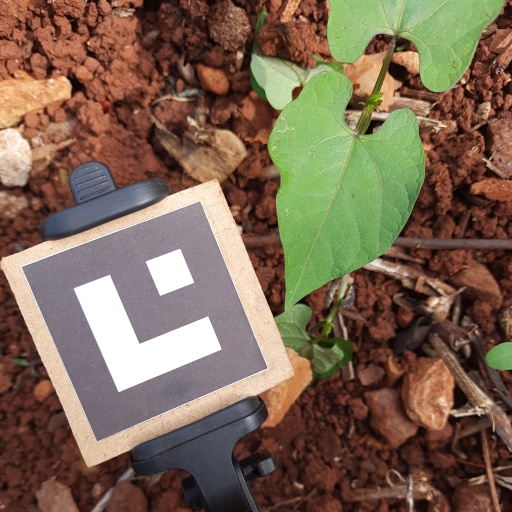
Observations: wavy surface, no eating holes, under shade